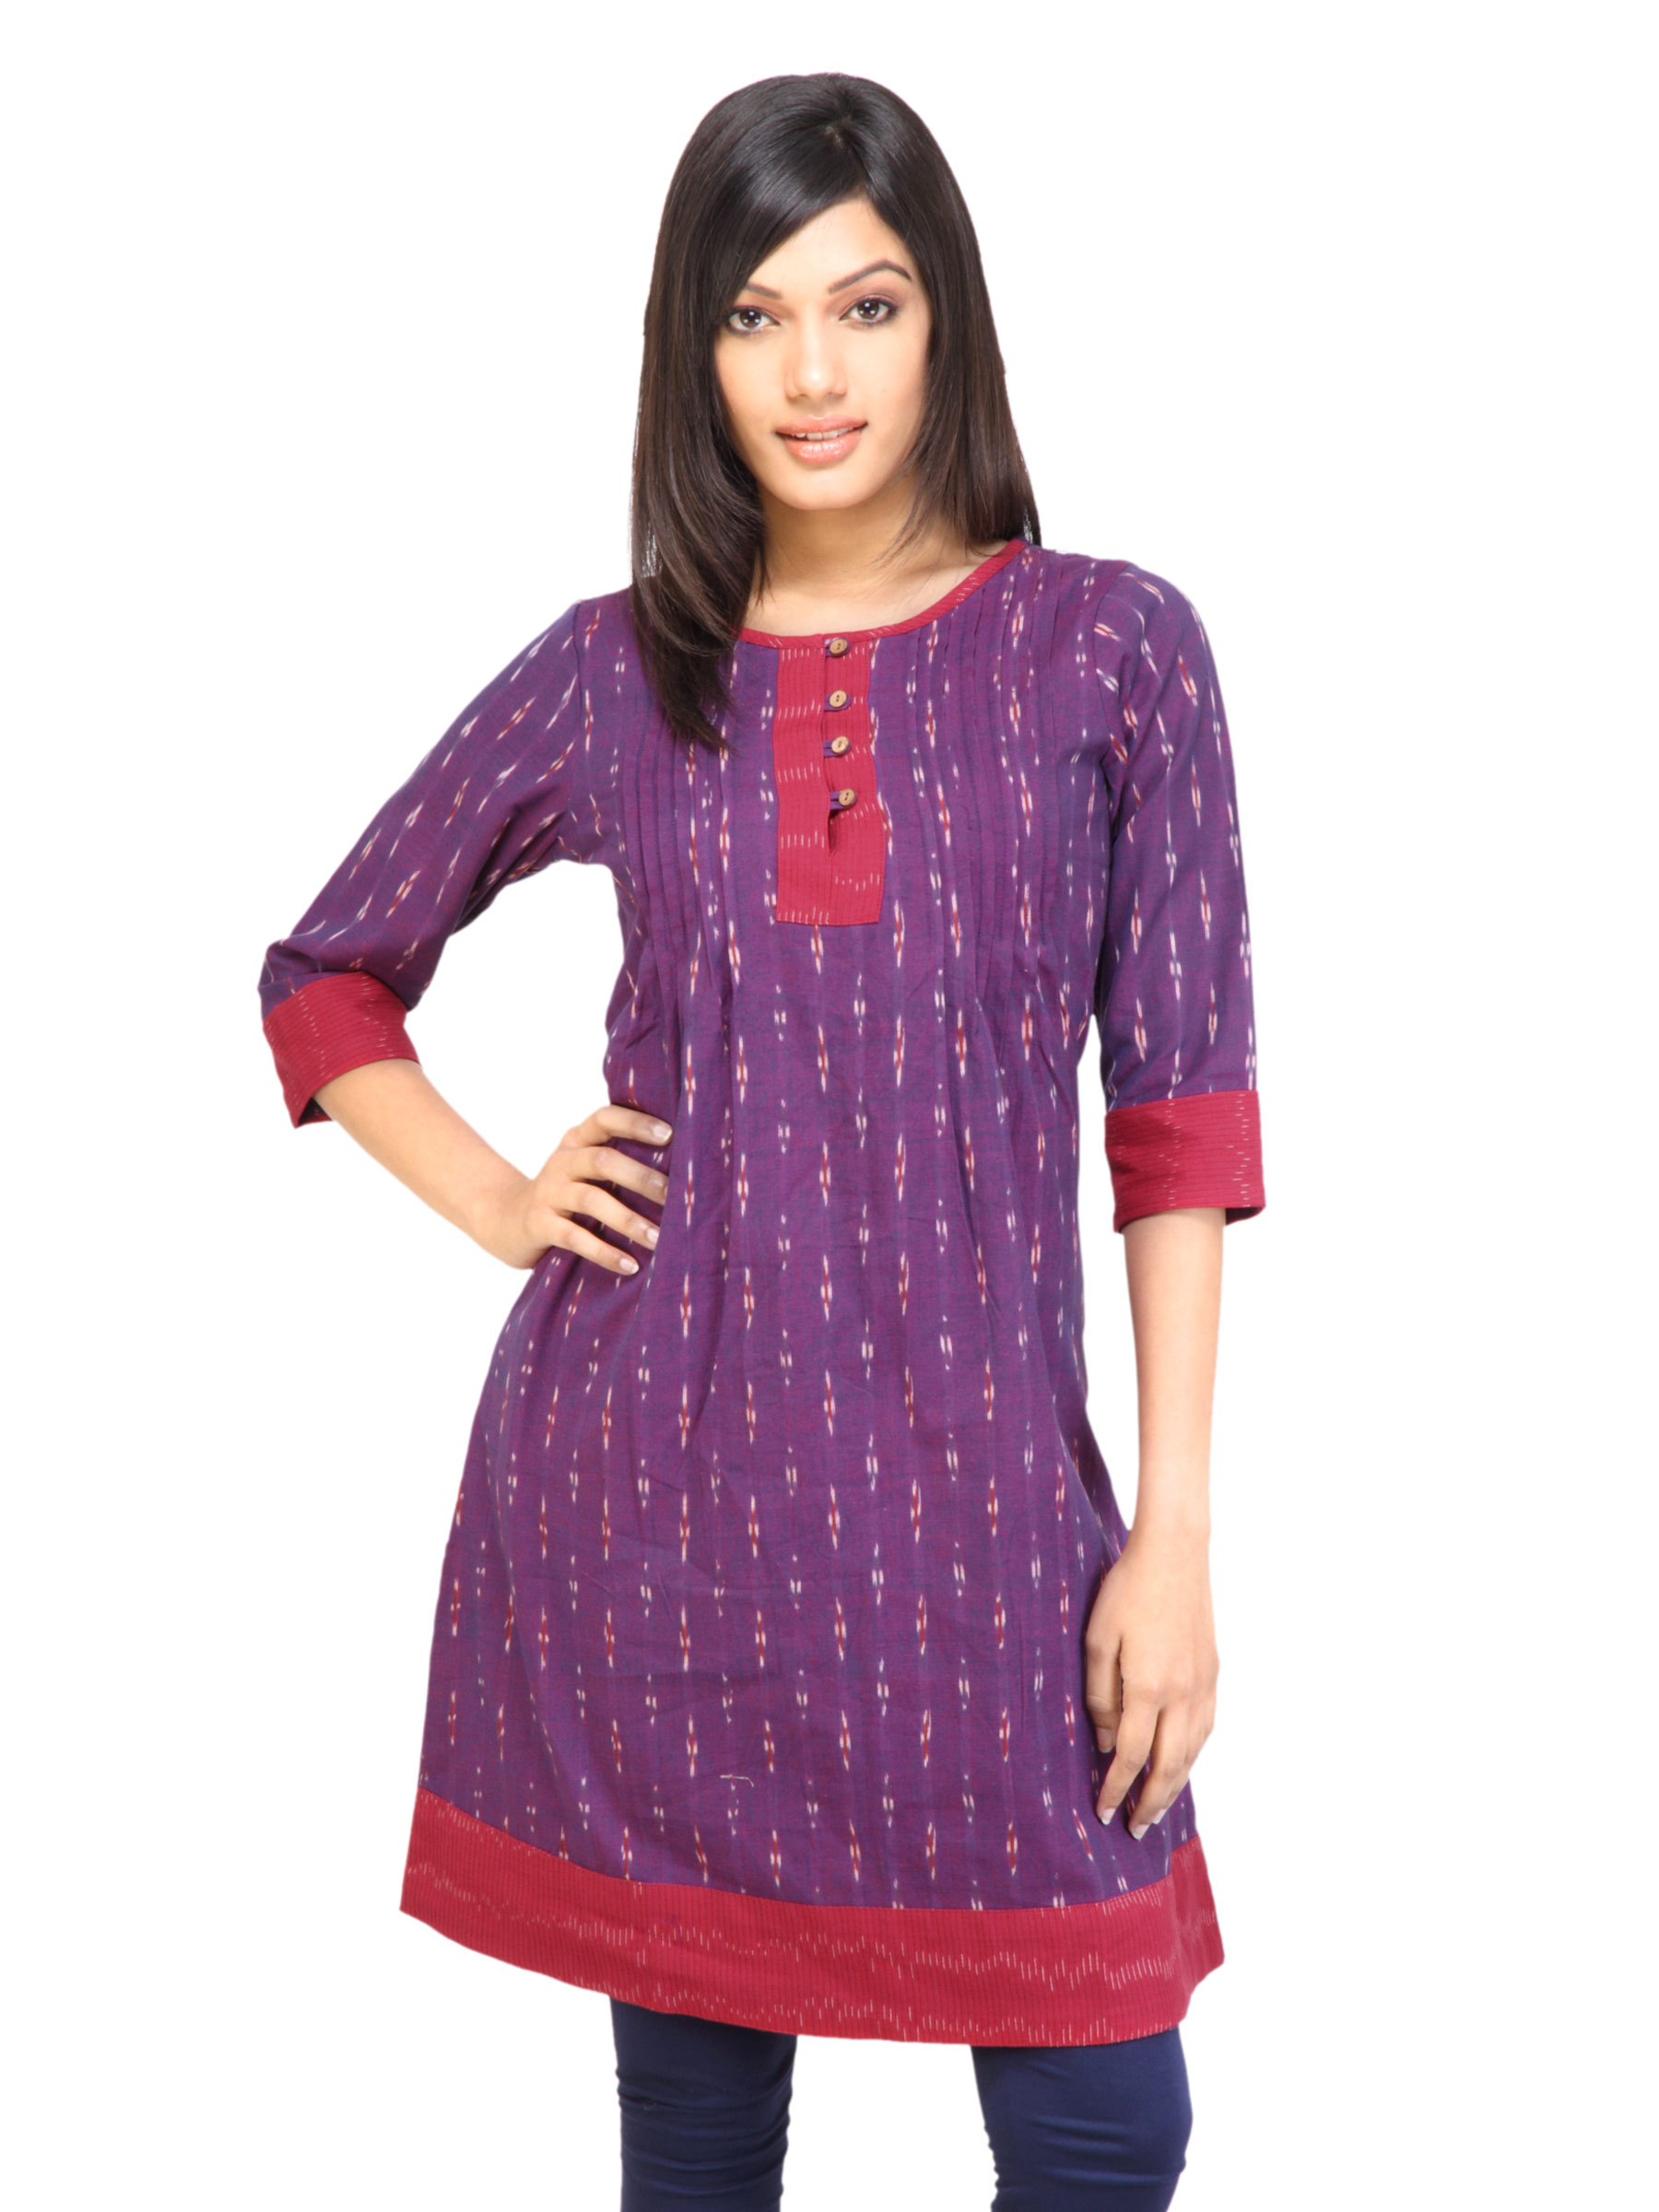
Mother Earth Women Printed Purple Kurtas
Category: Apparel / Topwear / Kurtas
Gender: Women
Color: Purple
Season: Fall 2011
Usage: Ethnic